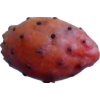
Label: cactus_fruit_red